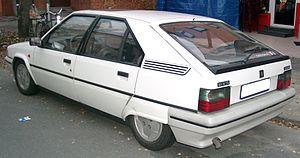
La Citroën BX est une automobile produite par le constructeur français Citroën à 2 315 739 exemplaires entre 1982 et 1994. Située dans la gamme Citroën entre la Citroën AX et la CX, la BX est dévoilée aux pieds de la Tour Eiffel et lancée au Salon de l'Automobile de Paris en octobre 1982.